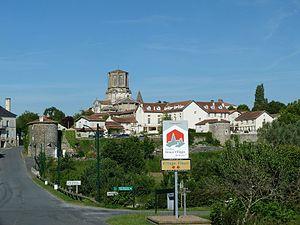
Vouvant, un des plus beaux villages de France, Petite cité de caractère des pays de la Loire et village fleuri.
L'enceinte fortifiée de Vouvant est un ensemble de fortifications médiévales comprenant un château-fort et une ville fortifiée ayant existé à Vouvant, dans le département de la Vendée. Il subsiste aujourd'hui de nombreux vestiges, dont les mieux conservés sont la tour Mélusine, les remparts et tours nord-est ainsi que la porte de la Poterne. Les remparts s'élèvent autour du bourg sur une distance d'environ 2,2 kilomètres, mesurent au maximum 10 mètres et sont encore flanqués d'une dizaine de tours demi-cylindriques comportant chacune une salle voûtée.
Vouvant est une commune française située dans le département de la Vendée en région Pays de la Loire.